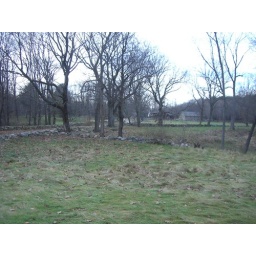
in the minuteman national park near lexington. old stone wall field boundaries in the autumnal grey light.